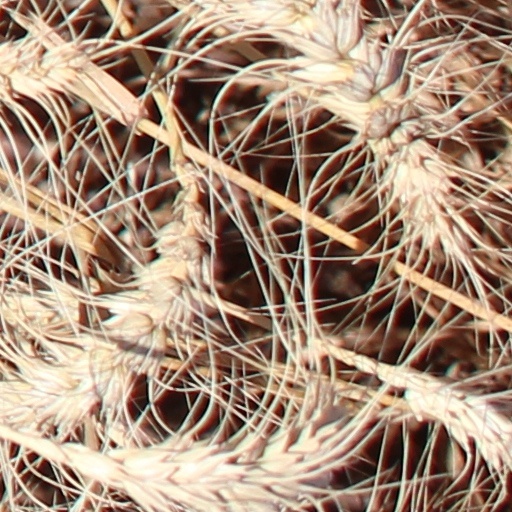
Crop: wheat